Miss Universe 2020

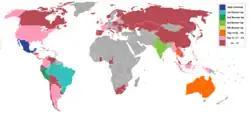
Miss Universe 2020 participating countries and territories.

On 3 March 2021, the Miss Universe Organization announced that the competition would be at the Seminole Hard Rock Hotel & Casino in Hollywood, Florida, United States, on 16 May 2021.Denying rumors that the pageant would be canceled or that the first runner-up in the previous pageant Madison Anderson from Puerto Rico would be crowned Miss Universe 2020. Due to the COVID-19 pandemic, the competition was postponed three times between November 2020 and May 2021. This edition was the third time in the pageant's history that the event was held after the calendar year ended; this previously occurred during Miss Universe 2014 and Miss Universe 2016, when both took place in January of the following year. The 2020 edition in May of the following year makes it the latest edition in the competition's history. Due to the pandemic, this edition only allowed 1,750 spectators, around a quarter of the venue's seating capacity.